History of the Port of Southampton

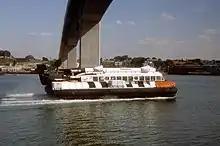
SRN6 GH2014 "Sea Hawk" passing under the Itchen Bridge

Southampton has a history as a departure point for soldiers dating to Henry V's departure for Agincourt in 1415. It has been heavily involved in most of the wars Britain has fought.